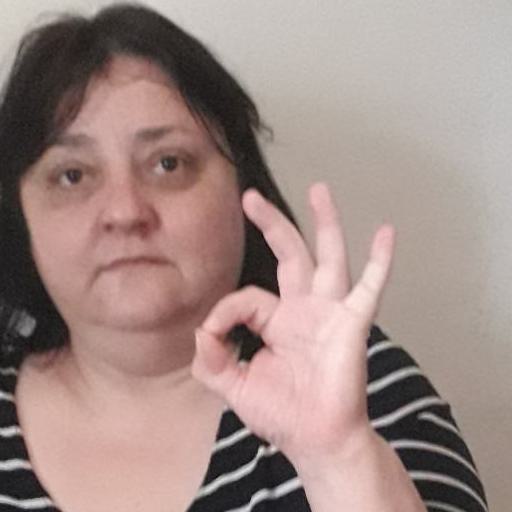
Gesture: ok